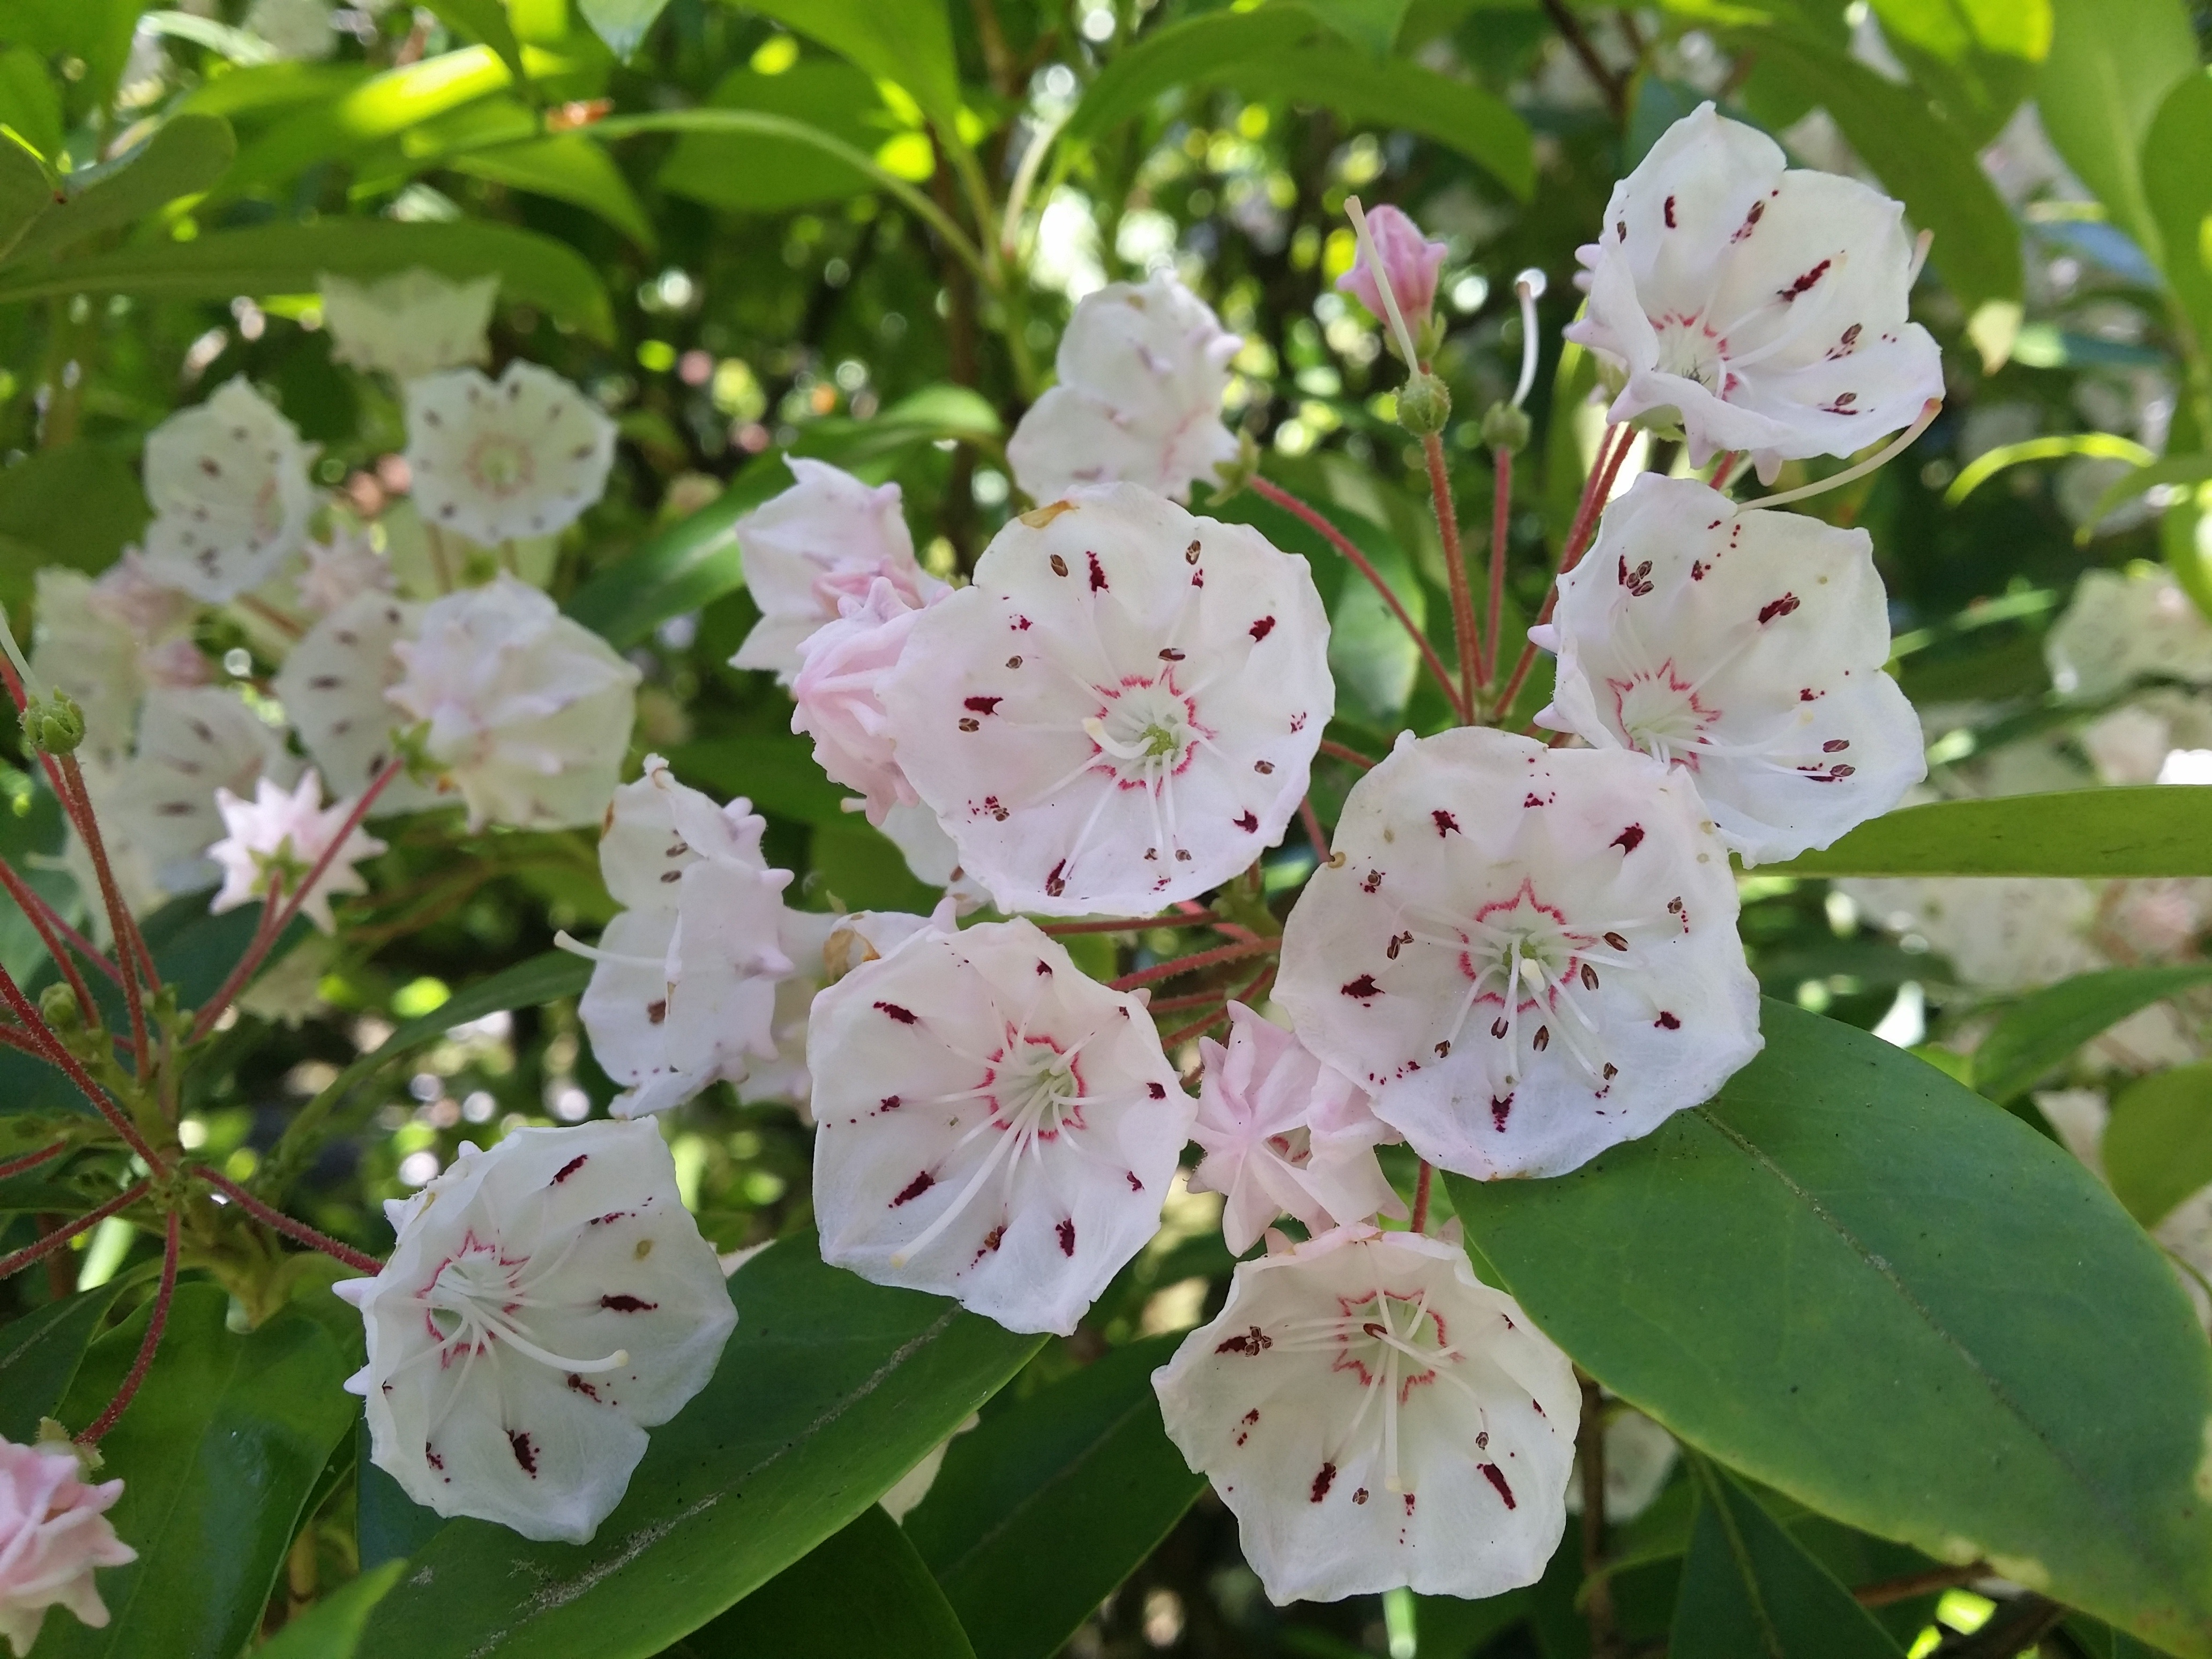
nature, branch, blossom, plant, white, flower, petal, bloom, summer, floral, green, botany, garden, pink, flora, flowers, shrub, victoria, flowering plant, butchart gardens, vancouver island, land plant